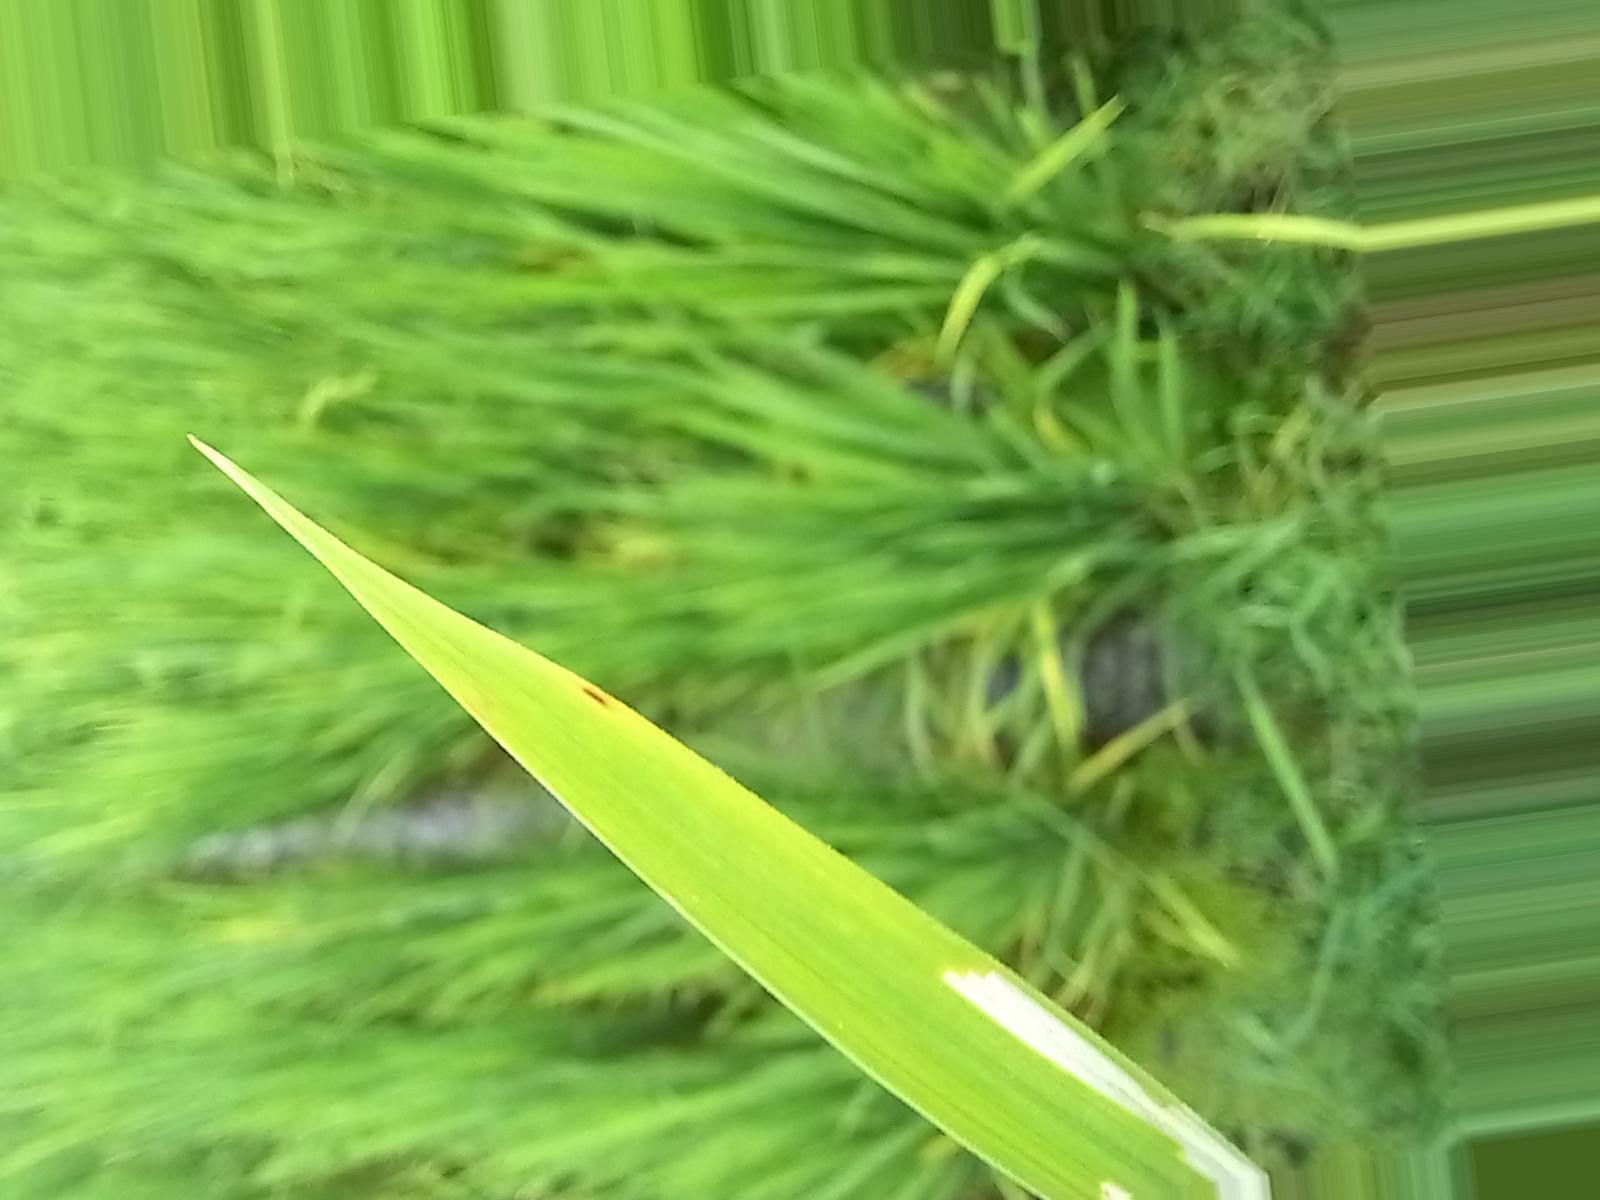
Nhãn: Sâu gai ( Hispa )